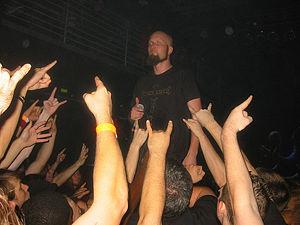
Meshuggah est un groupe de metal progressif et avant-gardiste suédois, originaire d'Umeå. La formation est principalement composée des membres fondateurs : Jens Kidman, Fredrik Thordendal, Tomas Haake depuis 1990 et Mårten Hagström depuis 1992. Le groupe a connu un certain nombre de bassistes, poste détenu par Dick Lövgren depuis 2004.